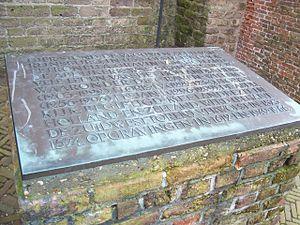
Rijnsburg est un ancien village rattaché depuis 2006 à la commune néerlandaise de Katwijk, en province de Hollande-Méridionale. Au 1ᵉʳ janvier 2006, le village comptait 14 850 habitants.
L'Abbaye de Rijnsburg a été fondée en 1133 par Petronille de Lorraine, la veuve du comte Florent II de Hollande, lors de sa régence pour son fils Thierry VI de Hollande.